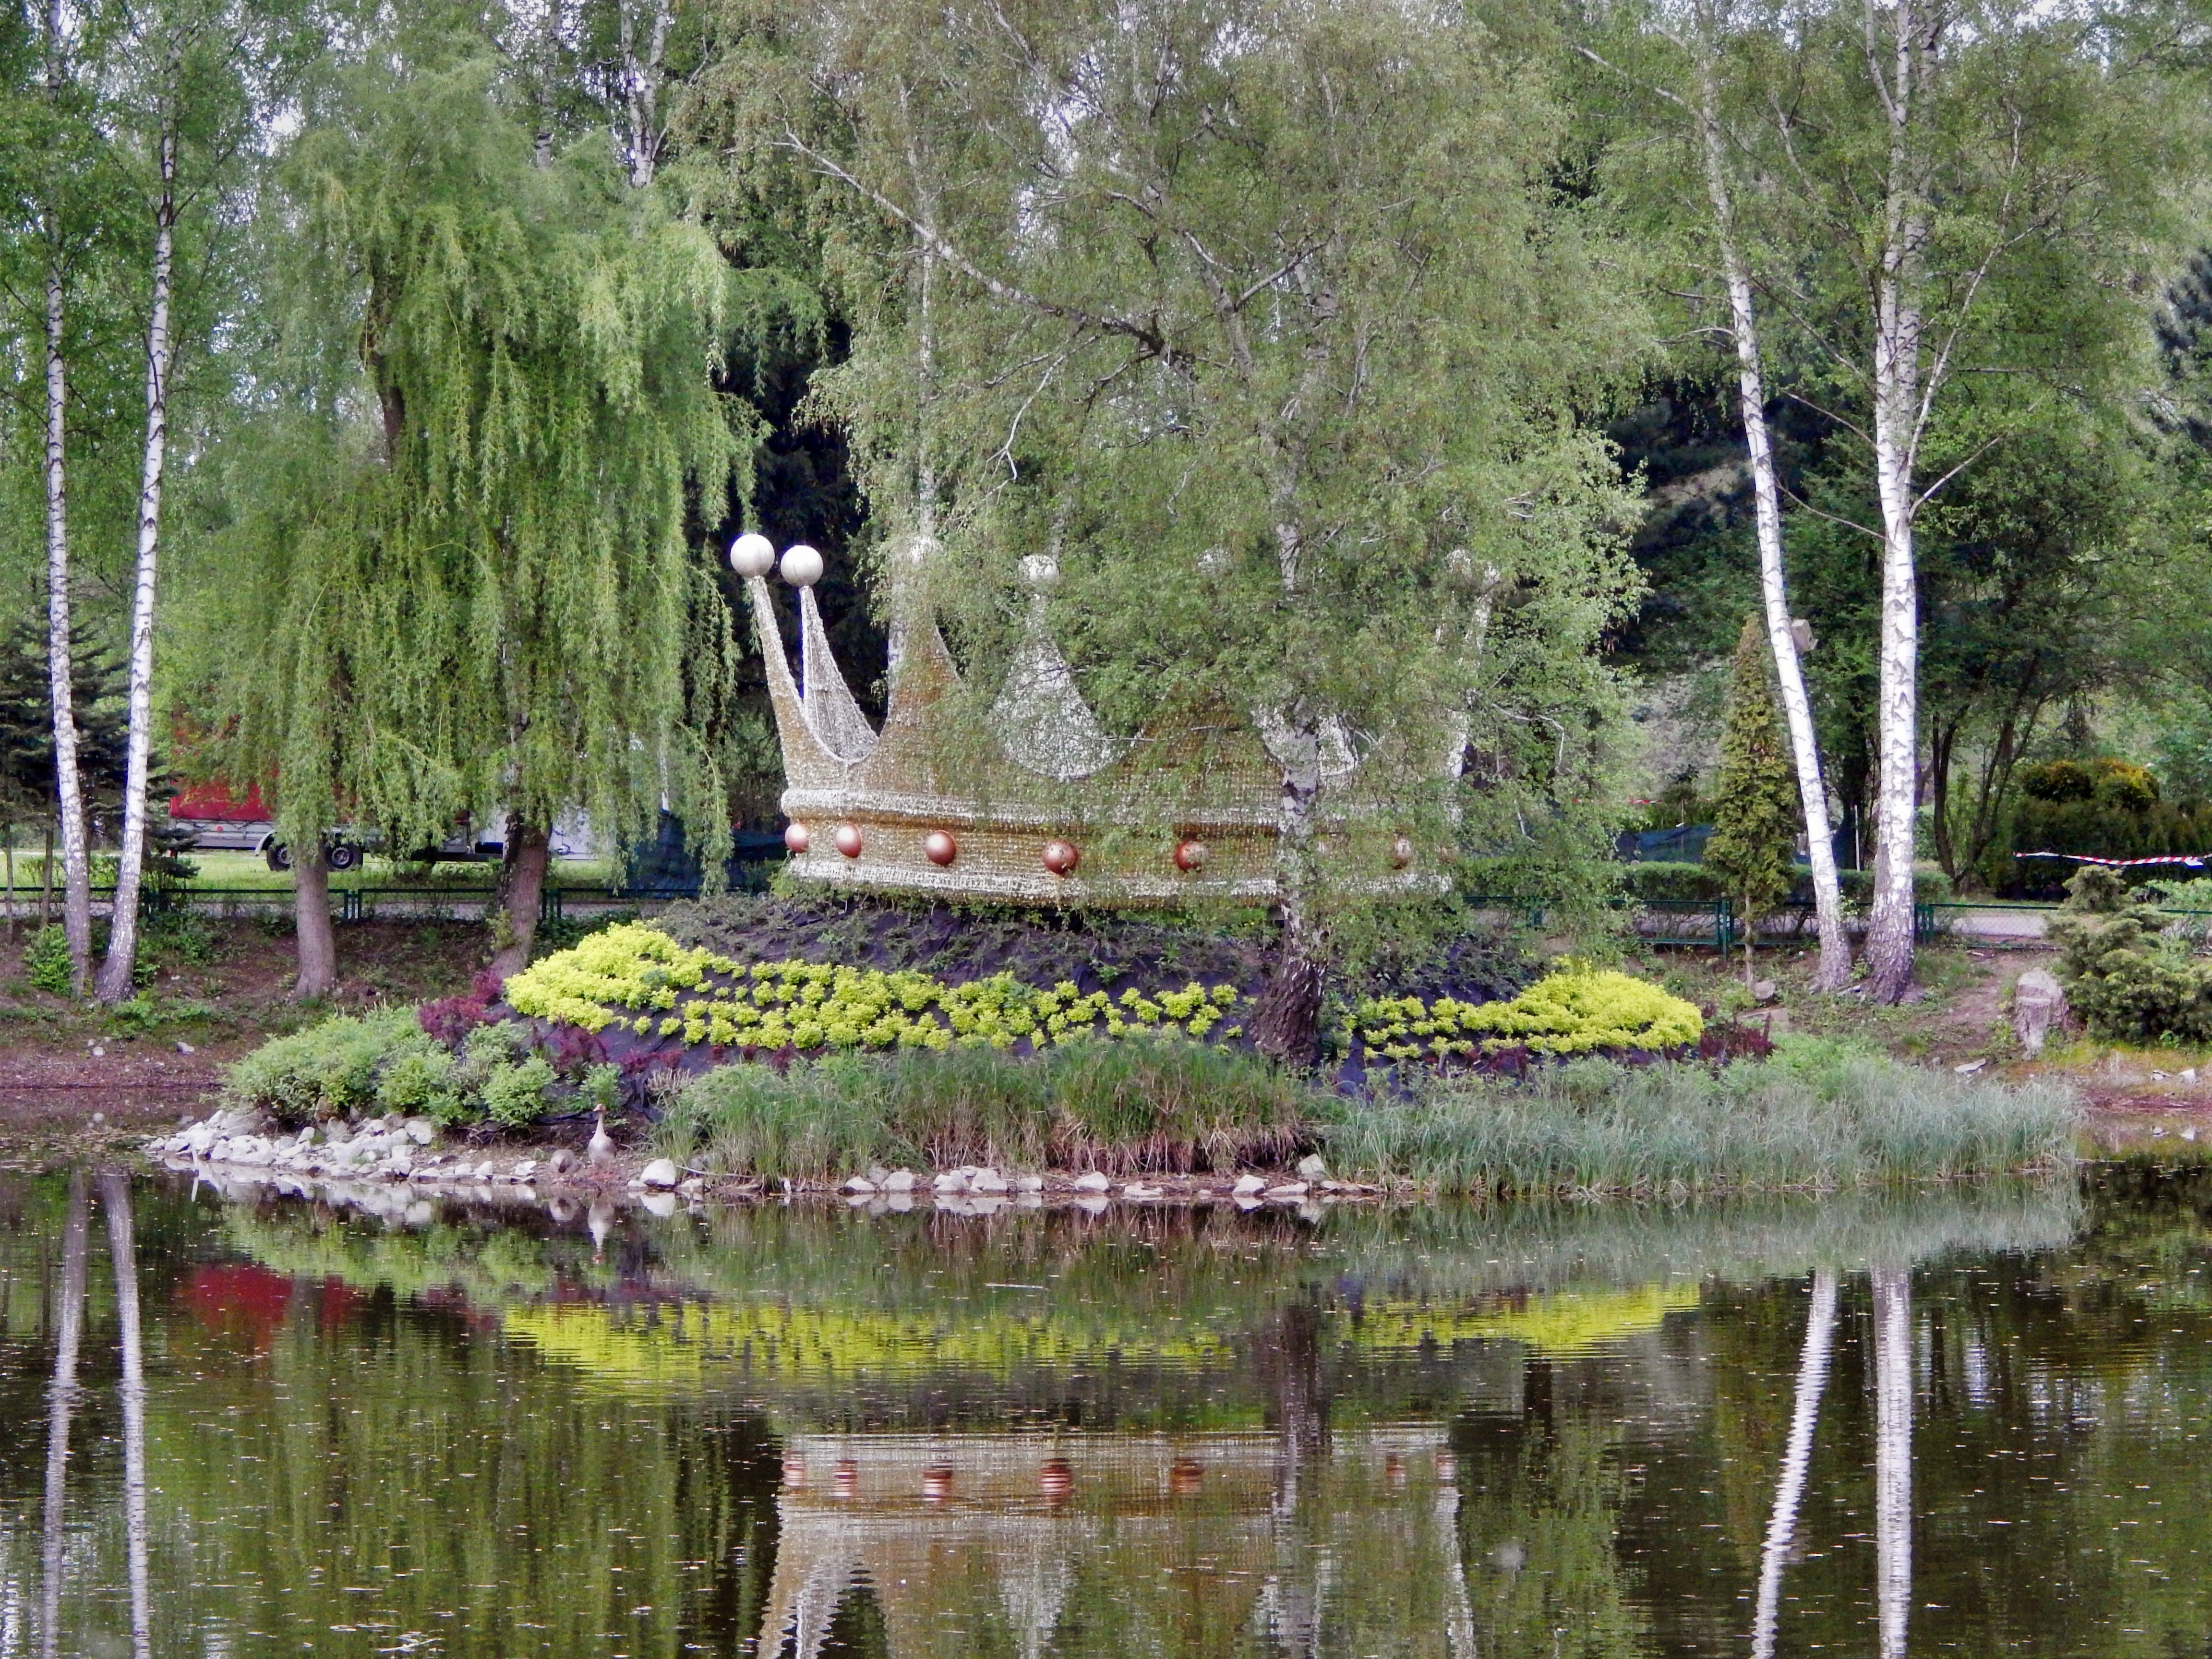
tree, swamp, lake, pond, reflection, park, garden, waterway, wetland, ecosystem, fish pond, woody plant, bayou, in saw, park on the island